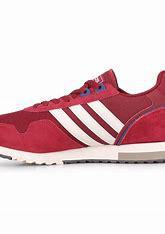
Brand: Adidas
Model: 8K 2020